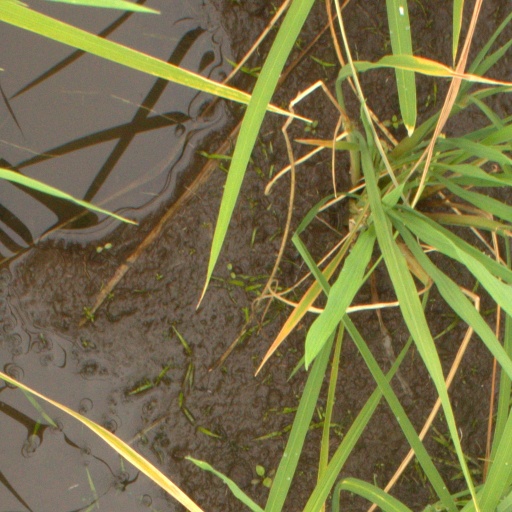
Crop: rice